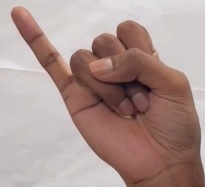
ASL sign: J